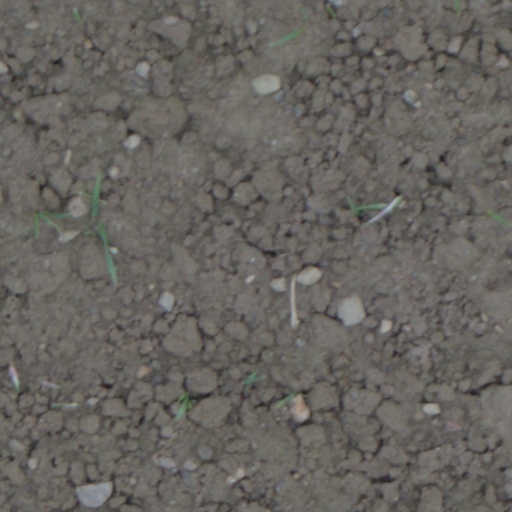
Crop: wheat